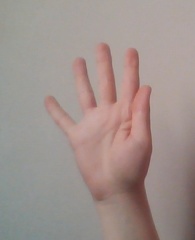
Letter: sheen